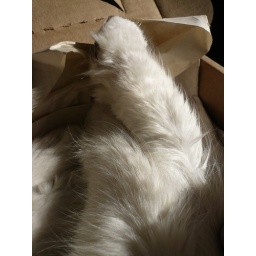
cat parts in a box